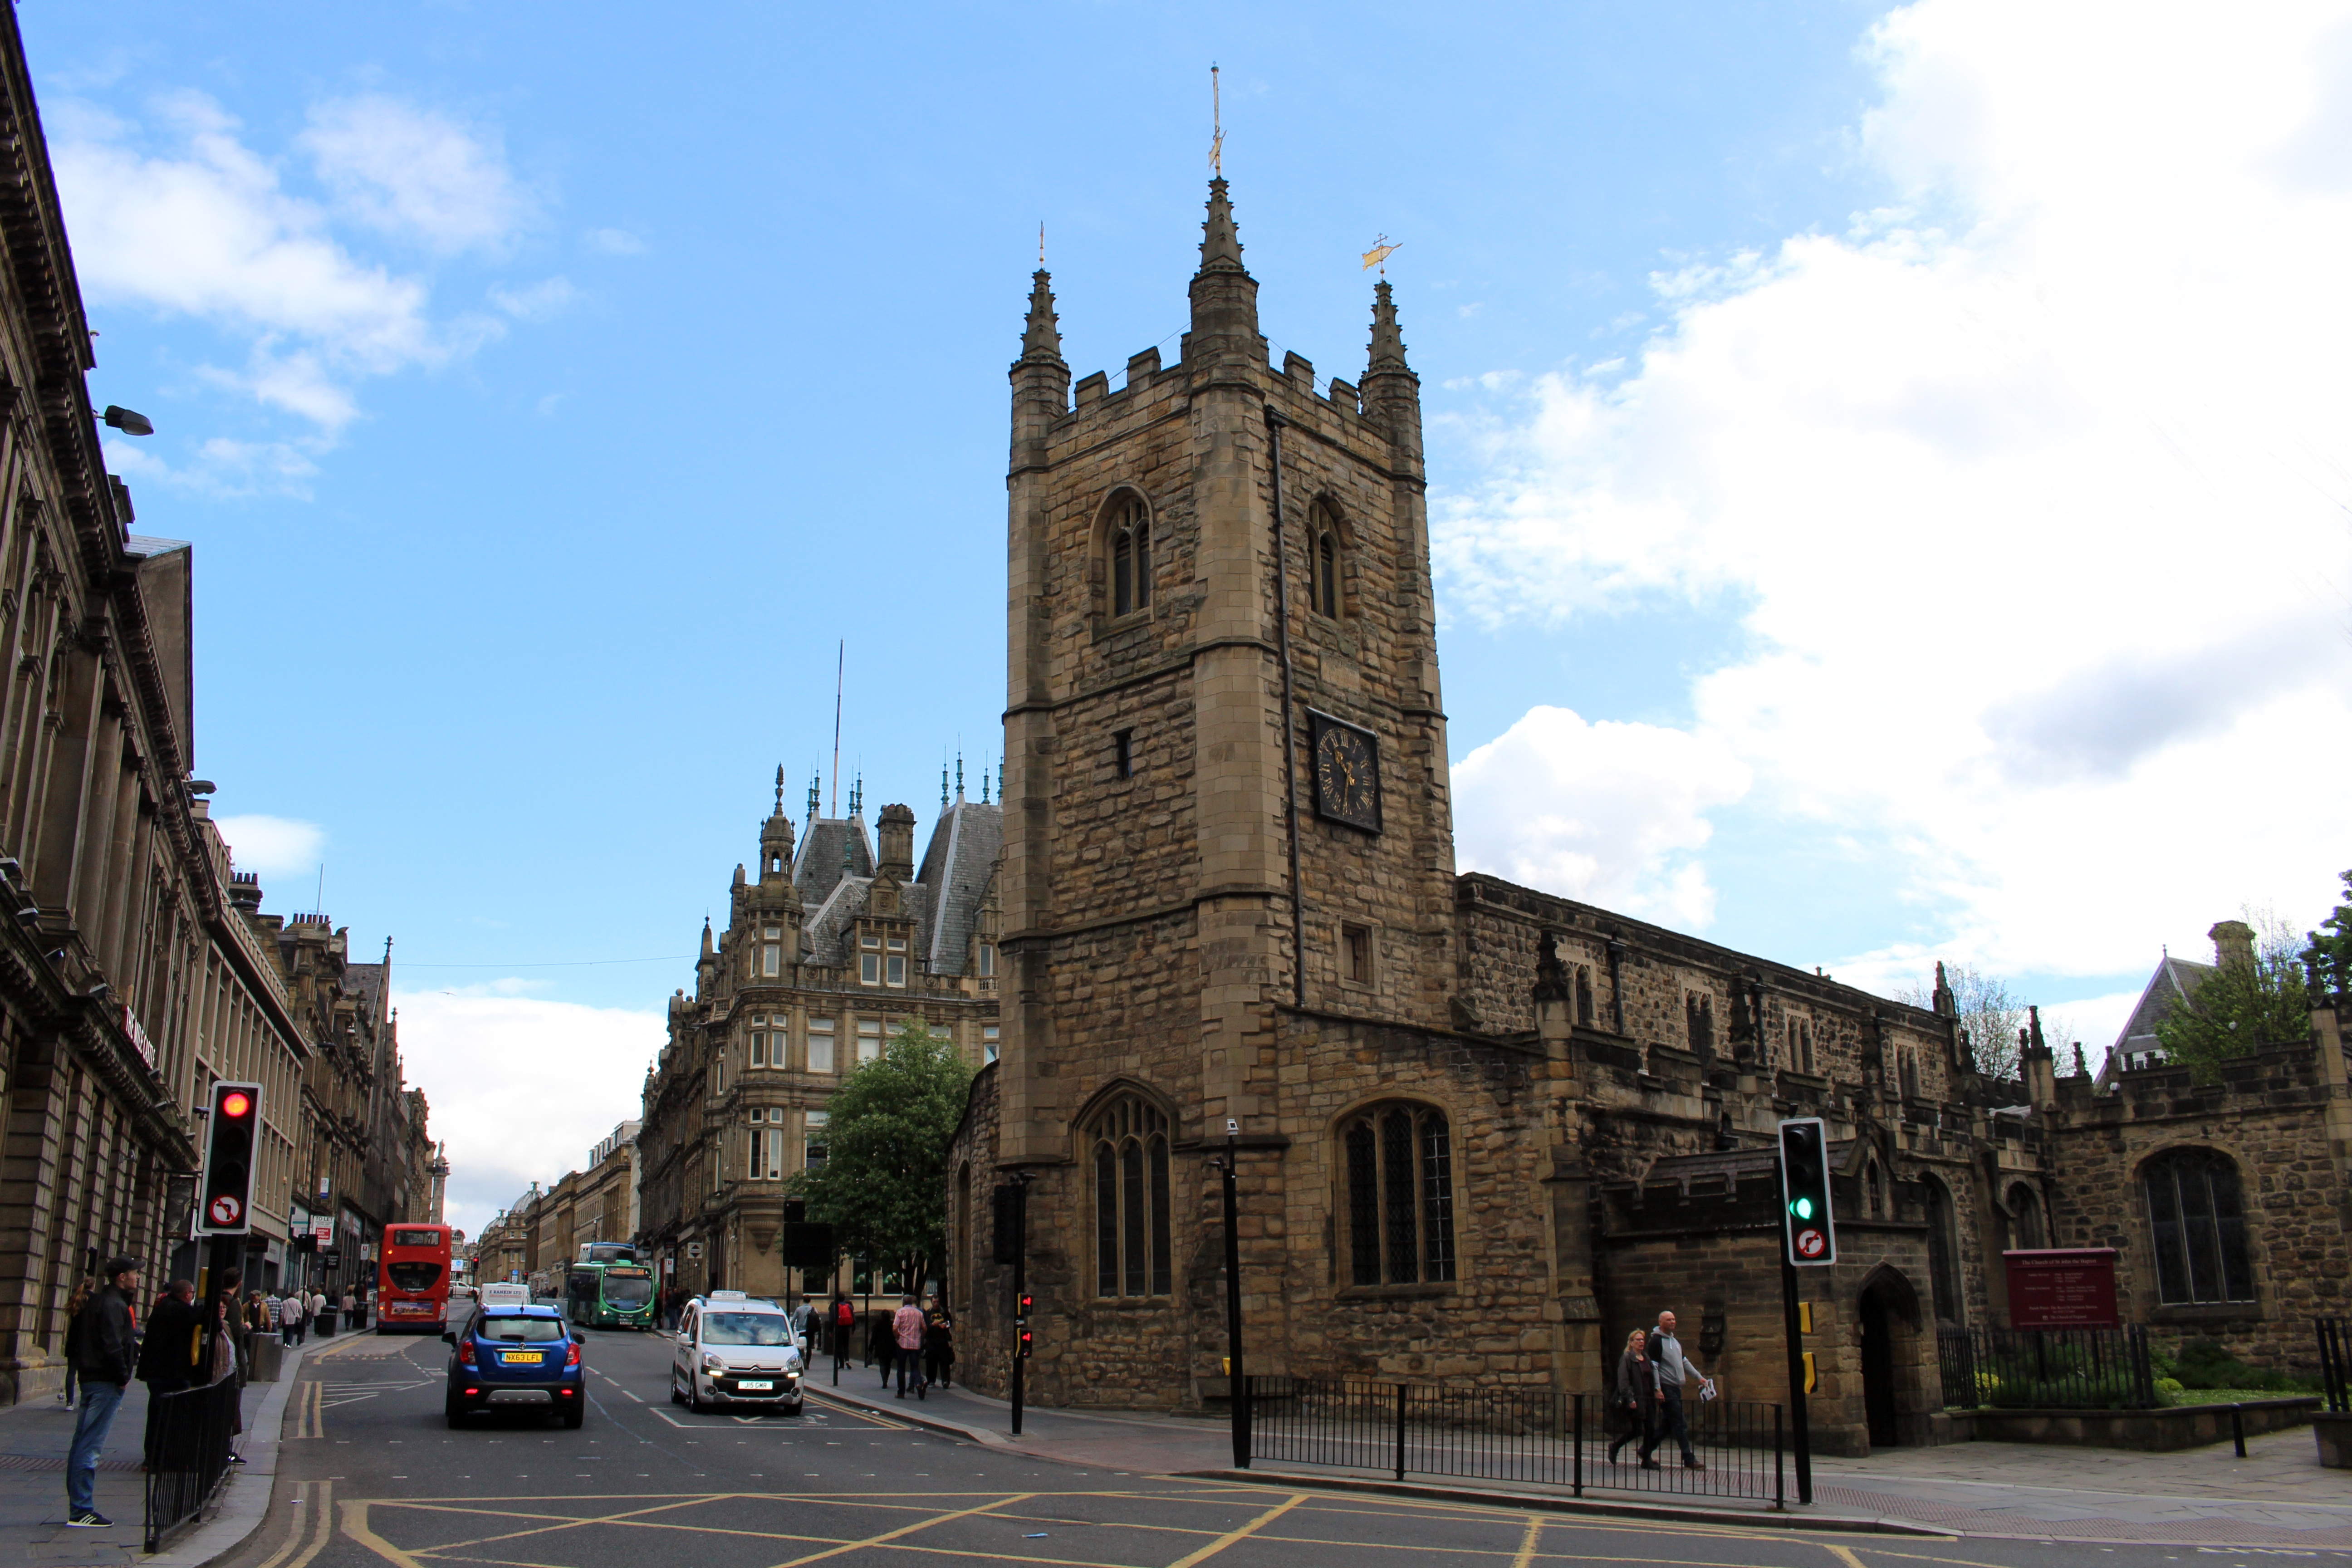
architecture, road, town, building, old, city, urban, cityscape, downtown, tower, plaza, landmark, facade, church, cathedral, tourism, place of worship, old town, uk, england, structures, spire, culture, town square, basilica, architectural style, historically, newcastle, united kingdom, town center, tours, newcastle upon tyne, historic site